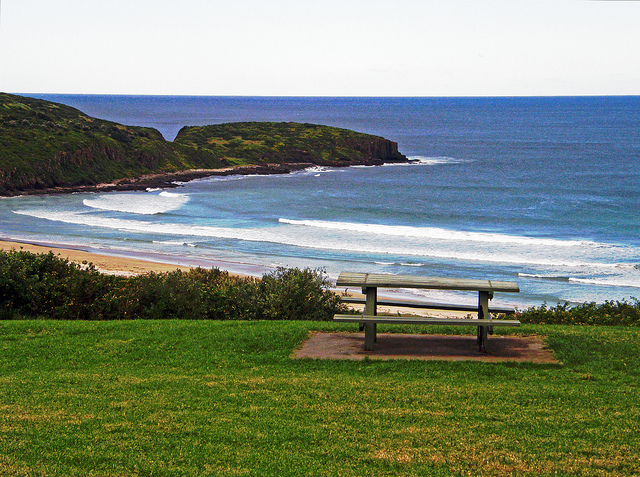
user: Given an image and a question. Answer the question in a short answer. Question: Describe this picture in one word? Short Answer:
assistant: ocean